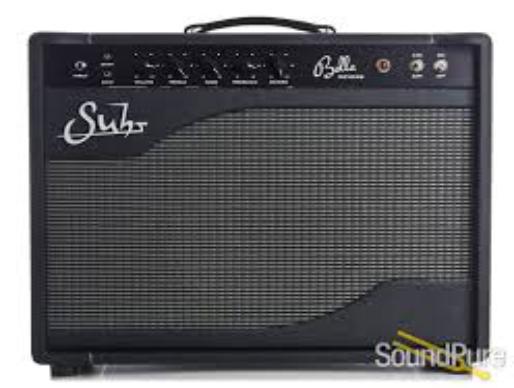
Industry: Leisure